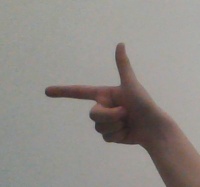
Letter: yaa